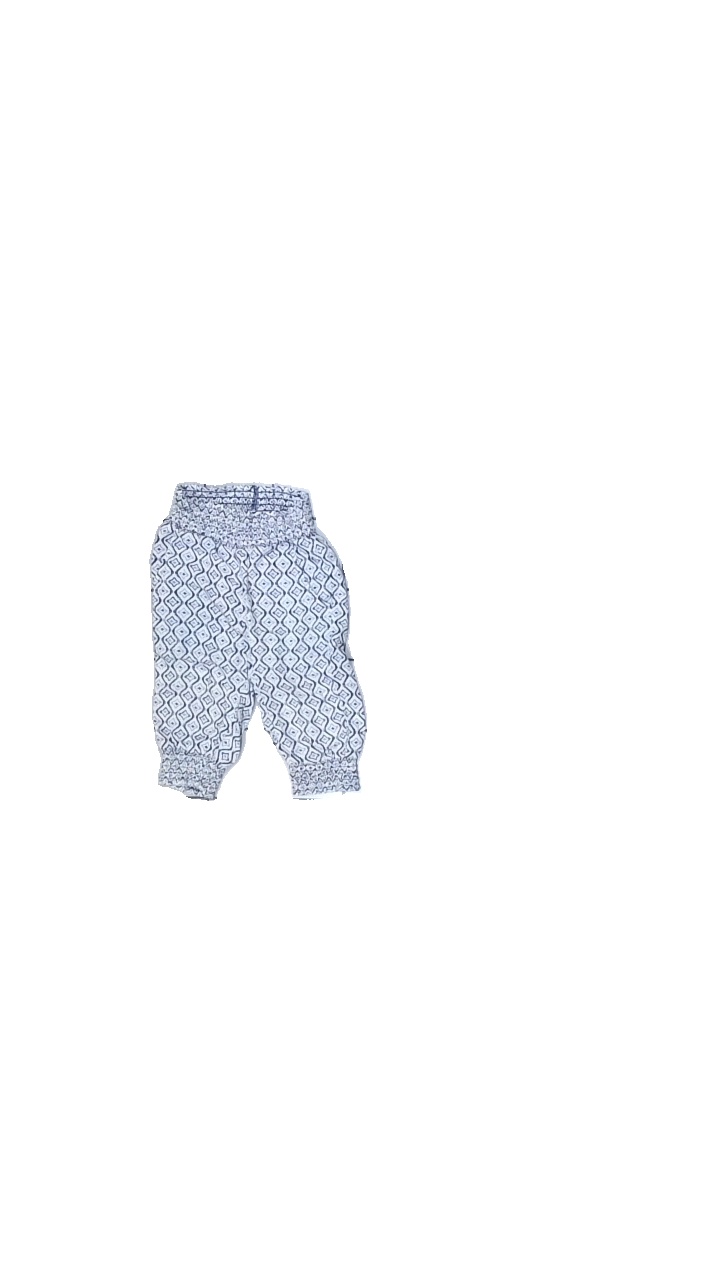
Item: Trousers (Children)
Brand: Lindex
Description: Loose patterned trousers
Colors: Blue, Pink, White
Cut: Loose
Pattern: Other
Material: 100% Viscose
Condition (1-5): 5
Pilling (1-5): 5
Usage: Reuse
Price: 50-100